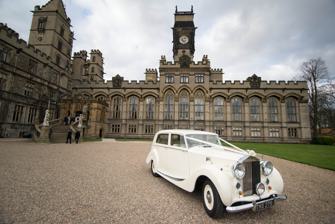
Building: Carlton Towers
Country: United Kingdom
Year built: 1875
English Grade I listed country house This article is about the country house in Yorkshire. For the hotel in London (formerly The Carlton Tower), see The Carlton Tower Jumeirah . Carlton Towers Former names Carlton Hall General information Type Country house Architectural style Gothic Revival Location Carlton, Selby Country England Completed 1614 Renovated 1770s and 1870s Owner Lord Gerald Fitzalan-Howard Lady Gerald Fitzalan-Howard Technical details Floor count 6 Design and construction Architect(s) Thomas Atkinson (1770s) Edward Welby Pugin (1870s) Website carltontowers .co .uk References Edward Fitzalan-Howard , Earl of Arundel and Surrey (the future 18th Duke of Norfolk and 13th Baron Beaumont ) in 1981, aged 25, at Carlton Towers Miles Francis Stapleton Fitzalan-Howard 17th Duke of Norfolk, 12th Baron Beaumont (1915–2002) (father of the 18th Duke), in 1985 seated in the Venetian drawing room at Carlton Towers, before a Victorian heraldic chimneypiece showing the arms of the Beaumont, Stapleton and Errington families, with quarterings and impalements. In 1971 he inherited Carlton Towers and the title Baron Beaumont on the death of his mother Mona Stapleton, 11th Baroness Beaumont, whose paternal ancestor had changed his surname from Errington on inheriting the estate from his uncle Miles Stapleton, 1st Baronet (1626–1707) of Carlton, a descendant by a distant female line of John Beaumont, 1st Viscount Beaumont, 6th Baron Beaumont (d.1460) Carlton Towers in the civil parish of Carlton , 5 miles (8 km) south-east of Selby , North Yorkshire , England, is a Grade I listed country house , in the Gothic Revival style, and is surrounded by a 250-acre park . The house was re-built to its present form in 1873–1875 by Henry Stapleton, 9th Baron Beaumont (1848–1892), whose father Miles Stapleton, 8th Baron Beaumont (1805–1854) had in 1840 inherited the title Baron Beaumont , in abeyance since 1507. His architect was Edward Welby Pugin , who "encased and incorporated" the earlier manor house dating from 1614 into a larger structure. He sold much of the estate to finance the building work. The 9th Baron died of pneumonia, without issue, and it passed to his younger brother the 10th Baron. The house is now the property of the 10th Baron's great-grandson Edward Fitzalan-Howard, 18th Duke of Norfolk, 13th Baron Beaumont (born 1956) of Arundel Castle in Sussex, who has allowed it to become the home of his younger brother, Lord Gerald Fitzalan-Howard (born 1962). The main parts of the house are available for hire for wedding receptions and other events. History Arms of Stapleton ( Argent, a lion rampant sable ) quartering Errington ( Argent, two bars and in chief three escallops azure ), with a baron's coronet above, on a building called The Gables in the village of Carlton. Initials "HS", refer to Henry Stapleton, 9th Baron Beaumont (1848–1892), who was responsible for the extensive Victorian-Gothic enlargement 1873–75 of Carlton Towers. The French motto Mieux Sera signifies "It will be better" It is known that there has been a house on the site from at least the 14th century, but nothing visible remains and there is no documentary record. The manor of Carlton was acquired by Nicholas Stapleton (1280–1343), eldest son of Miles de Stapleton (d.1314), killed at the Battle of Bannockburn , who was Steward of the Household to King Edward II. The family originated at the manor of Stapleton-on-Tees near Darlington in North Yorkshire. Carlton passed to Nicholas's nephew Sir Bryan Stapleton (c.1321–1394), a Knight of the Garter and Warden of Calais, younger brother and heir of Sir Miles Stapleton (c.1320–1372), of Bedale , Yorkshire, a founder Knight of the Garter. The last in the male line of Stapleton of Carlton was Sir Miles Stapleton, 1st Baronet (1628–1707), who died childless and left his estates to his nephew Nicholas Errington (d.1716) of Ponteland , Northumberland, who in accordance with the bequest adopted the name and arms of Stapleton. Nicholas's grandson, Thomas Stapleton (d.1821), succeeded in 1750 and in 1765 improved the house and estate, commissioning Thomas White to landscape the park and Thomas Atkinson of York to add the long East Wing, the clock above which shows the date 1777. Thomas was a keen breeder and trainer of horses and with Sir Thomas Gascoigne, 8th Baronet won the St. Leger Stakes in 1778 with Hollandaise and in his own right the following year with Tommy . In 1795 he made an unsuccessful claim to the title Baron Beaumont , abeyant since 1507, which he was in remainder to through his great-grandmother Mrs Anne Errington, sister of Sir Miles Stapleton, 1st Baronet , both descendants via a distant female line of John Beaumont, 1st Viscount Beaumont, 6th Baron Beaumont (d.1460), himself a descendant in the male line of John de Brienne (d.1237), King of Jerusalem , by his third wife, Berengaria of Leon , and thus a second cousin of King Edward II of England . His son Miles died without issue in 1707, when the estate passed to his first-cousin Thomas Stapleton (d.1839), whose son Miles Stapleton, 8th Baron Beaumont (1805–1854) in 1840 successfully obtained the abeyant title Baron Beaumont . The house was re-built to its present form in 1873-5 by his son Henry Stapleton, 9th Baron Beaumont (1848–1892), an officer in the British Army, who married Violet Marie Louise Wootton Isaacson, daughter of Frederick Wootton Isaacson . As he had no children his heir was his younger brother Miles Stapleton, 10th Baron Beaumont (1850–1895), an officer in the British Army, who married Mary Ethel Tempest, daughter and heiress of Sir Charles Henry Tempest, 1st Baronet (1834–1894) of Heaton , Bolton le Moors , Lancashire. He was killed in a shooting accident only three years later and was succeeded by his infant daughter, Mona Fitzalan-Howard, suo jure 11th Baroness Beaumont (1894–1971), who married Bernard Fitzalan-Howard, 3rd Baron Howard of Glossop , heir to the Dukedom of Norfolk. Lady Beaumont owned Carlton until her death in 1971. During the Second World War the house was used as an auxiliary military hospital but was afterwards restored to its original condition. Her eldest son, Miles Francis Stapleton Fitzalan-Howard, 17th Duke of Norfolk, 12th Baron Beaumont (1915–2002), inherited both the Beaumont and Howard of Glossop baronies and in 1975 also succeeded his cousin as 17th Duke of Norfolk and Earl Marshal of England, with several other peerage titles and also inherited the Duke's estates including his principal seat of Arundel Castle in Sussex, which he made his home. After many years with no residents, Carlton Towers was re-occupied in 1990 by his second son Lord Gerald Fitzalan-Howard (born 1962) and his wife Lady Gerald Fitzalan-Howard . In popular culture The house has been used for filming, including: as "Hetton Abbey" for the 1988 film version of Evelyn Waugh 's novel A Handful of Dust ; a television show The Guest Wing (2012); Like Minds (2006); Micawber and The Darling Buds of May . See also Grade I listed buildings in North Yorkshire Listed buildings in Carlton, Selby Arundel Castle in Sussex, which is the main seat of the Dukes of Norfolk Norfolk House , the former London residence of the Dukes of Norfolk Thomas Atkinson (architect) , added long East Wing in 1765 Thomas Stapleton , commissioned landscaping of the grounds Bibliography Colvin, Howard (1995). Biographical Dictionary of British Architects, 1600–1840 . New Haven: Yale University Press. ISBN 0-14-020652-3 . Sayer, Michael (1993). The Disintegration of a Heritage: Country Houses and their Collections, 1979–1992 . Norfolk: Michael Russell (Publishing). ISBN 0-85-955197-0 . References